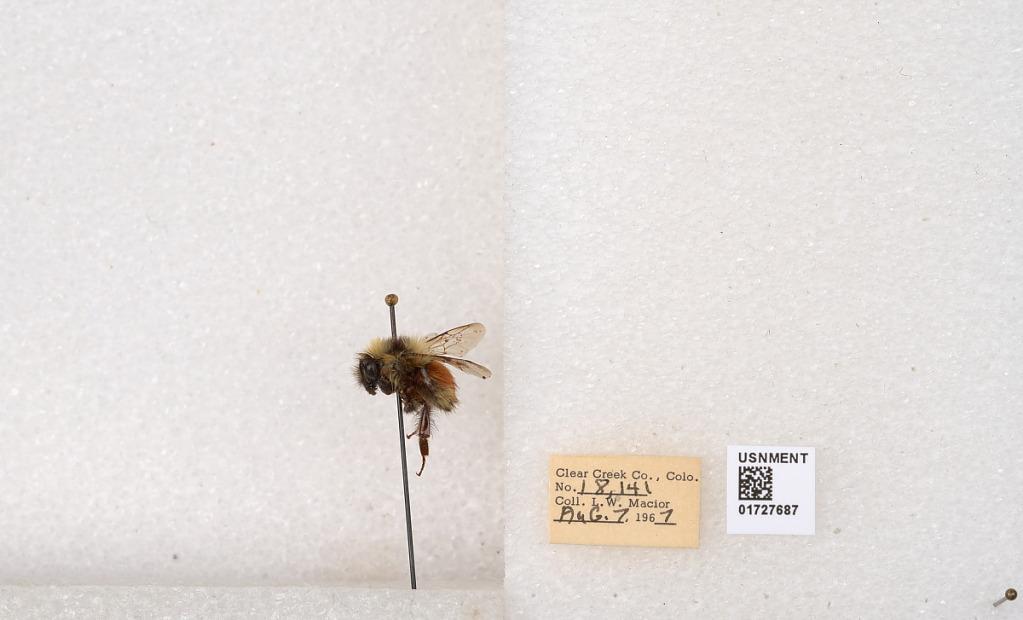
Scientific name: Bombus (Pyrobombus) sylvicola Kirby
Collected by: L. Macior
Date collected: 1967-8-7
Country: United States
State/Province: Colorado
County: Clear Creek
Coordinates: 39.6891, -105.644